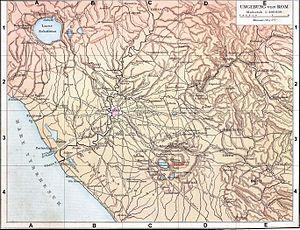
Fond de carte de 1886 (G. Droysens Allgemeiner Historischer Handatlas), libre de droit (Image:Rom_Umgebung.jpg), avec Albe-la-Longue en rouge.